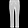
Label: Trouser